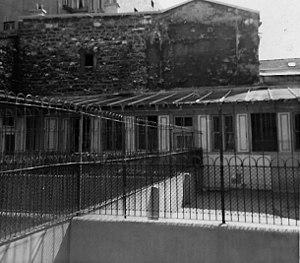
Chenils de l'ancien hôpital Frégis, rue André Del Sarte, PARIS, vers 1960
Gustave Eugène Frégis, né le 24 septembre 1841 à Courtemaux et mort le 17 janvier 1934 à Rozoy-le-Vieil, est un vétérinaire français.